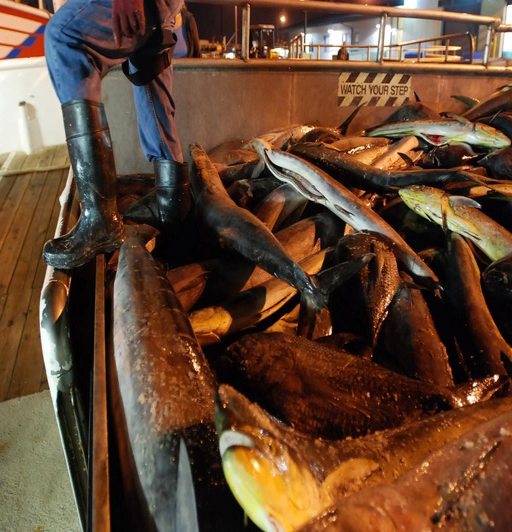
a worker receives fish from a fishing vessel crewed by foreign fishermen .